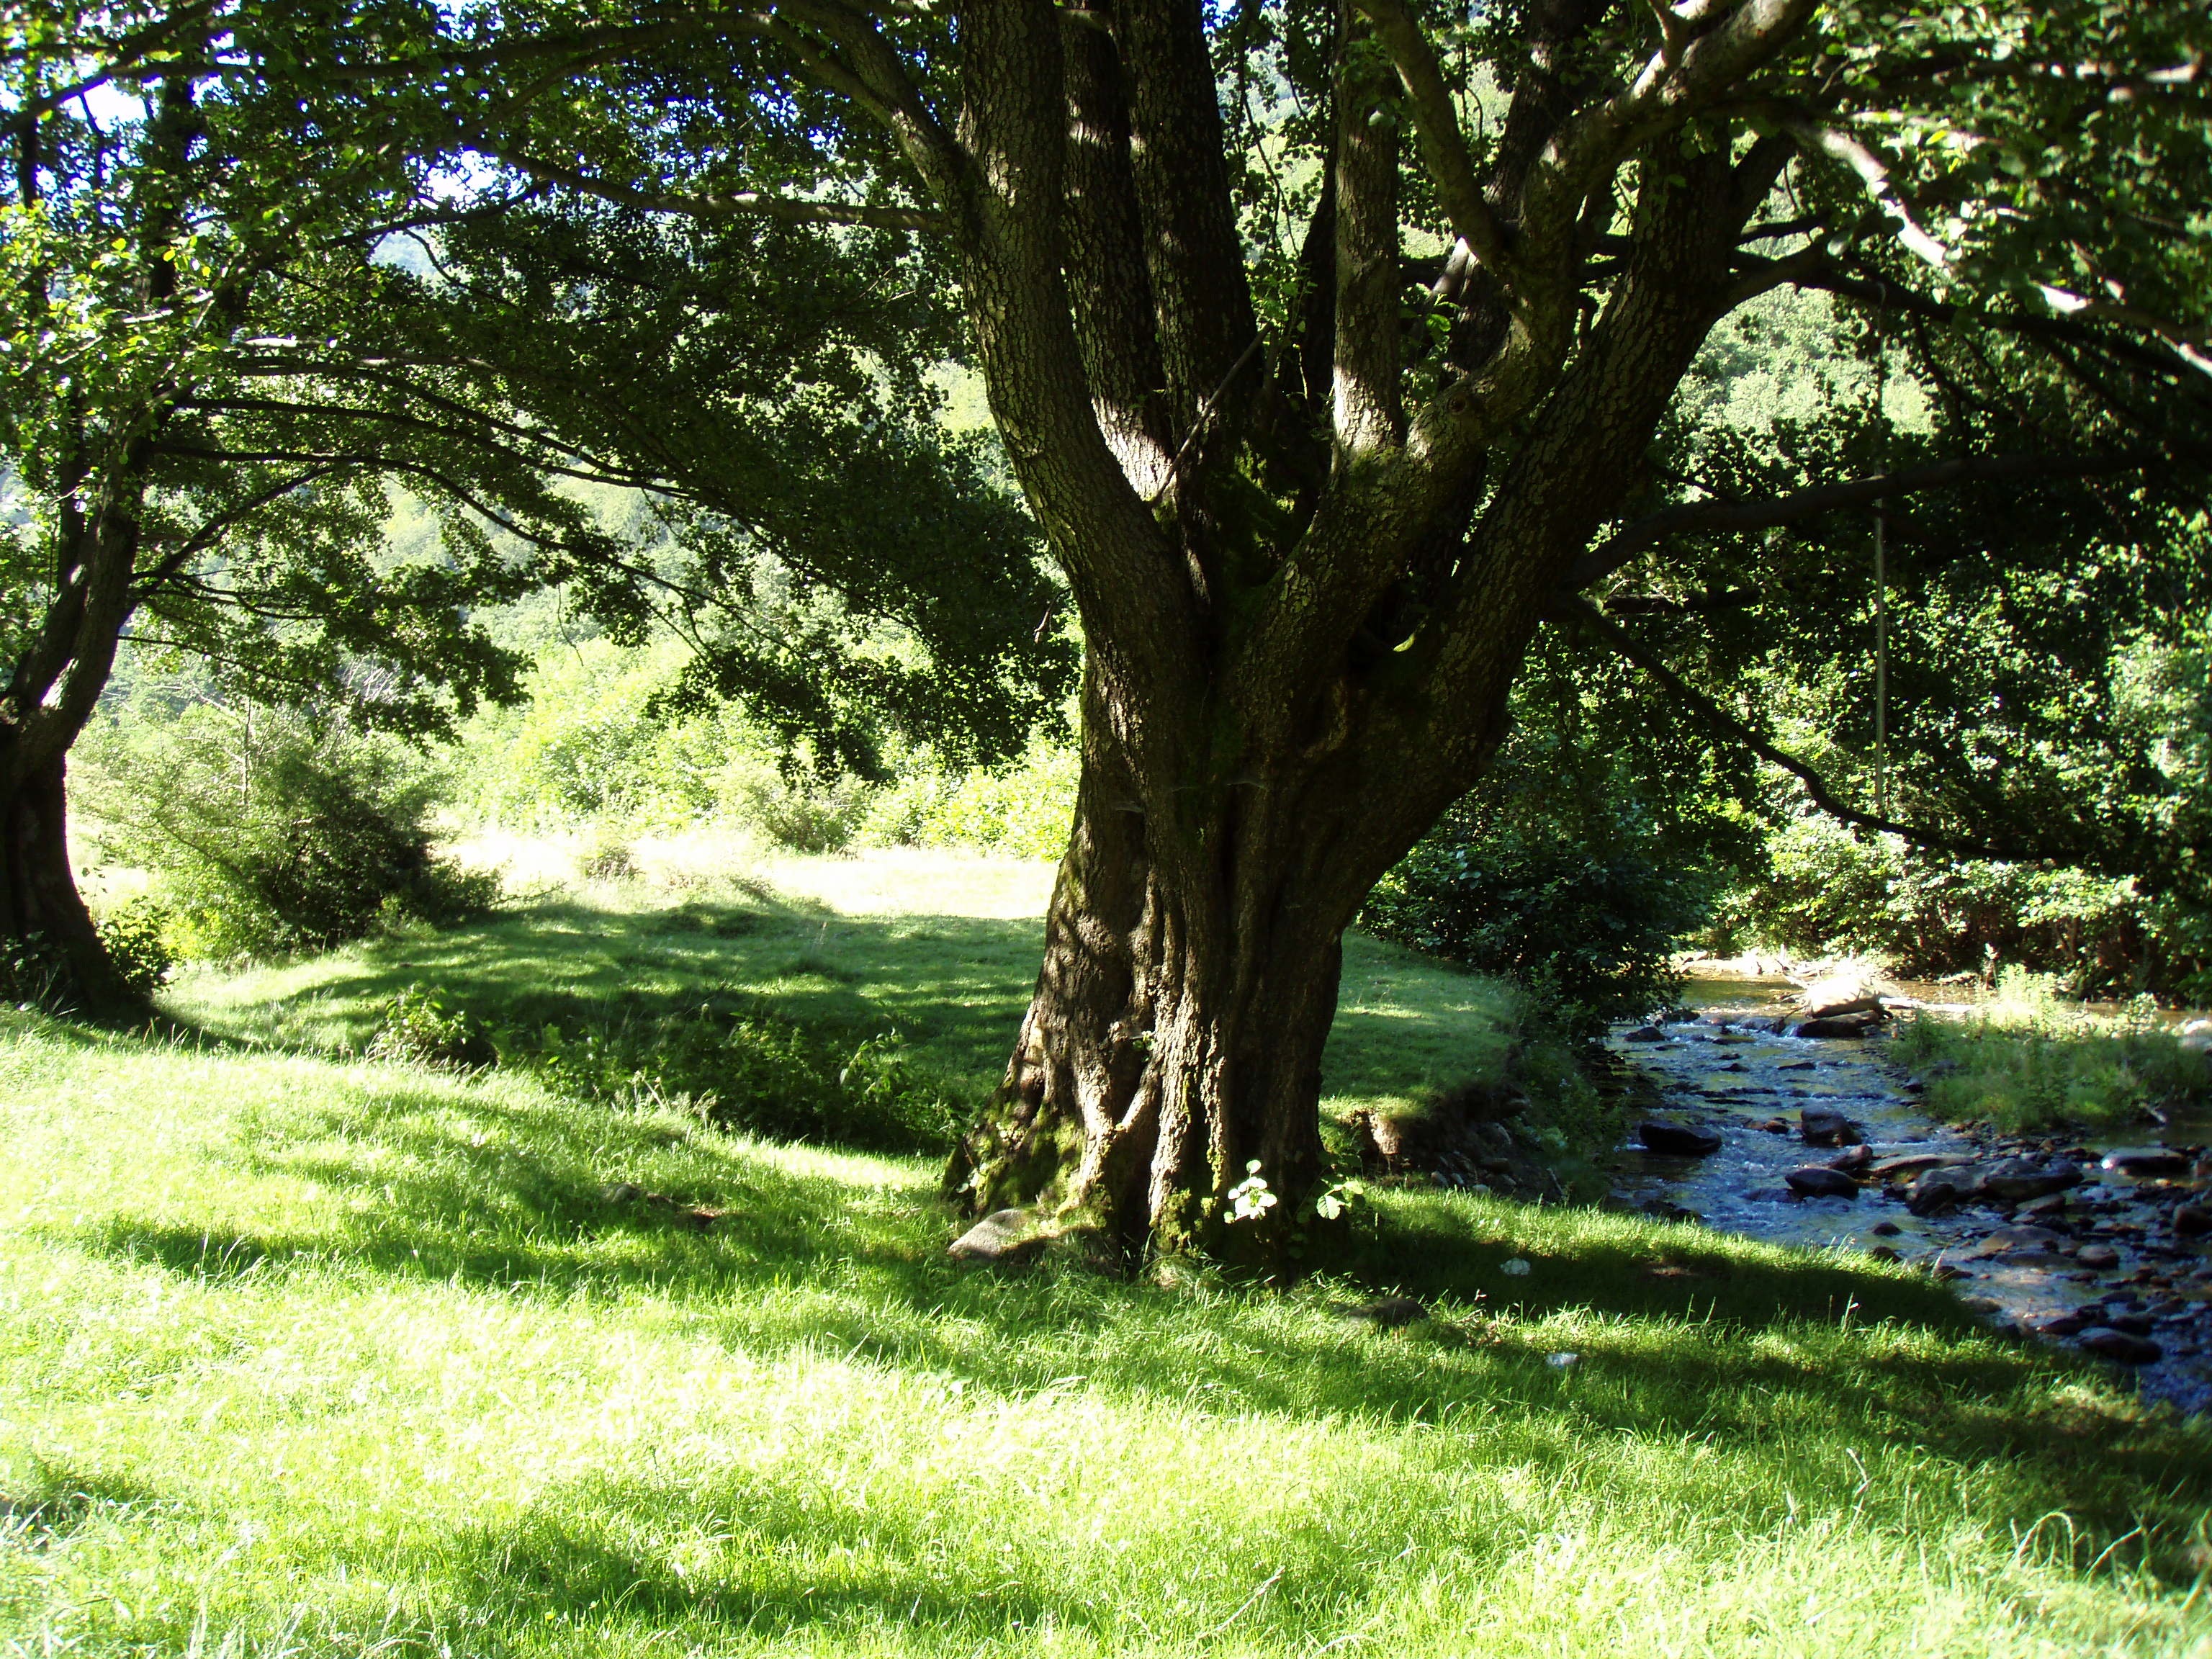
landscape, tree, nature, grass, branch, plant, lawn, meadow, countryside, flower, river, green, natural, shadow, botany, garden, landscapes, beautiful, woodland, habitat, ecosystem, spring landscape, natural environment, woody plant